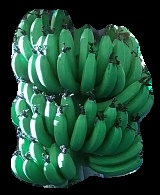
Variety: pachbale
Grade: grade1